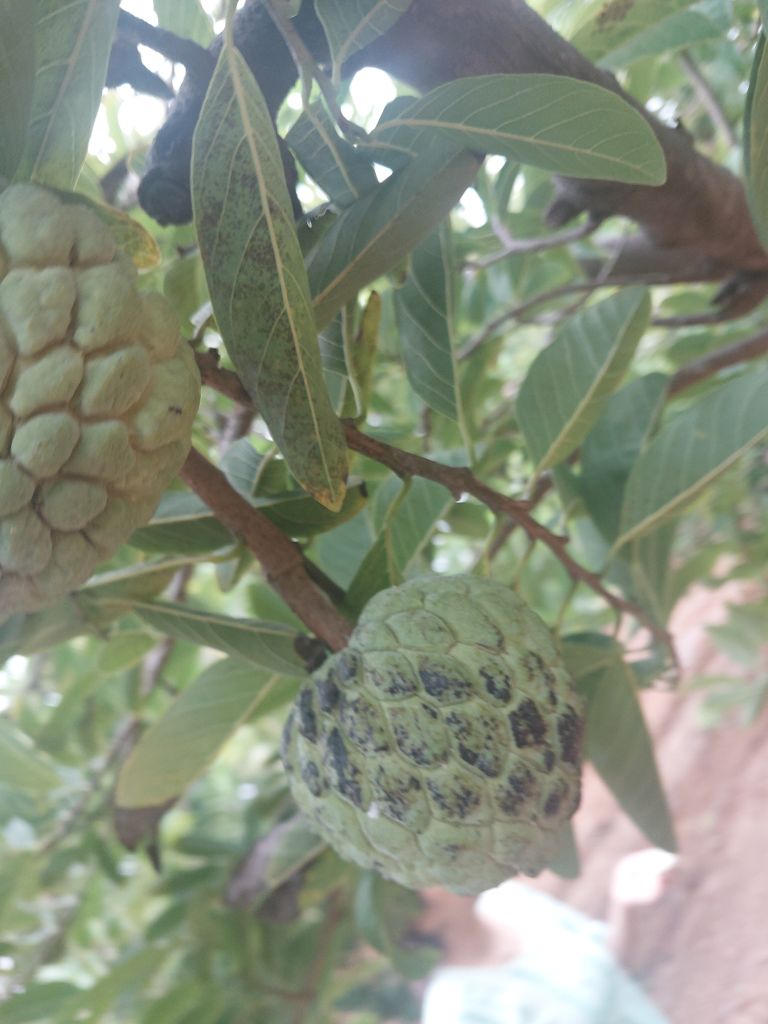
Disease label: Blank Canker